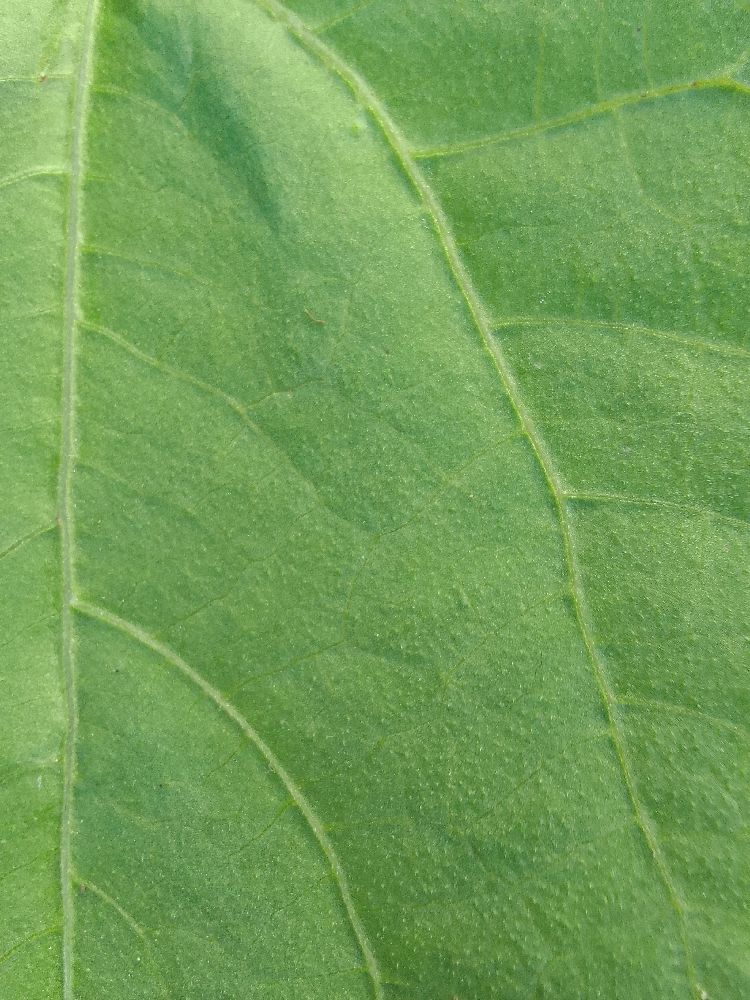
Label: healthy